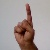
The image shows a hand gesture representing the letter 'D' in Indian Sign Language.